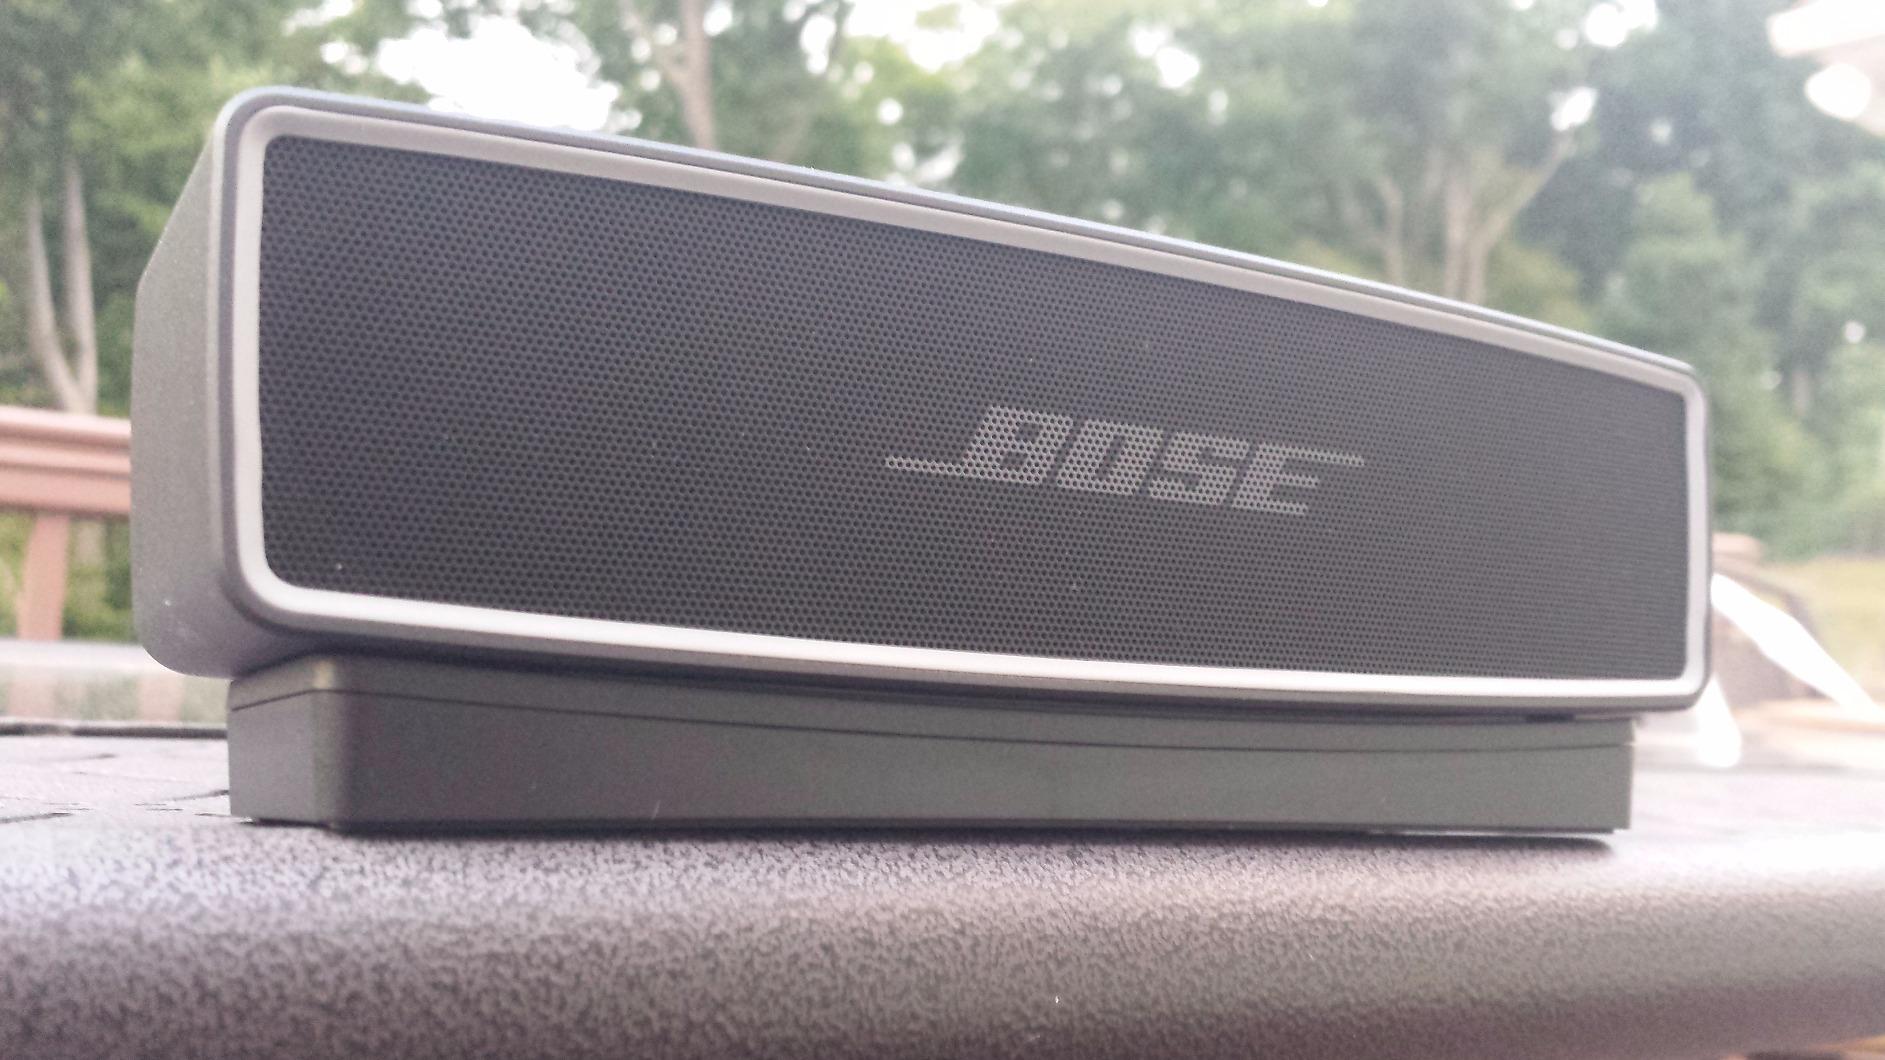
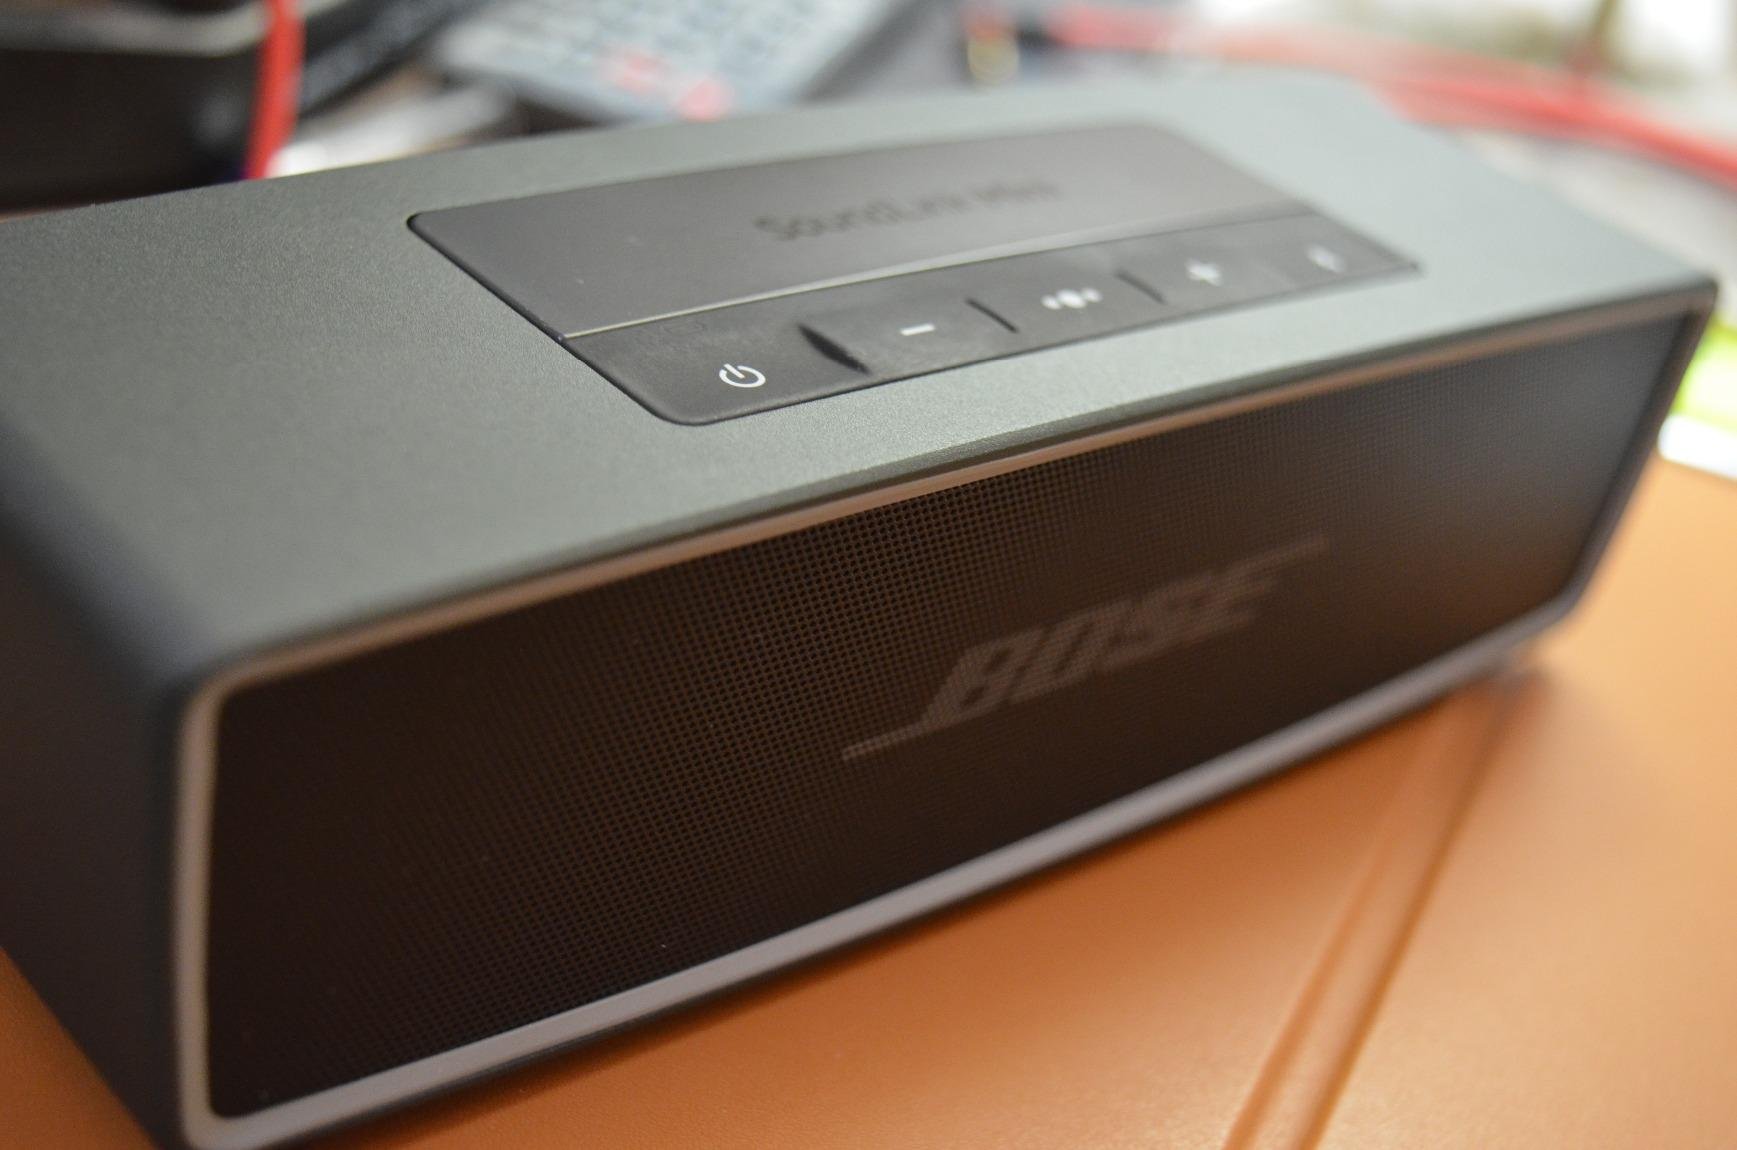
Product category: speaker
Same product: yes